Low German (school subject)

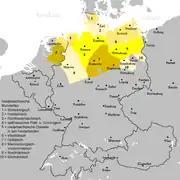
Distribution and dialectal classification of the Low German dialects

Starting in the cities in the 16th century, Early New High German gradually replaced Low German as the school language and educational language, church language, chancery language and written language in northern Germany. This process was largely complete by the 17th century. Standard German was increasingly used in public and official oral communication, but Low German remained the spoken folk language and everyday language. This resulted in bilingualism, with speakers switching between Low German and High German depending on the situation. A fluent transition to the standard language, as is typical of many dialects, was hardly pronounced. There was also a social differentiation between Low German and High German, which had a higher social prestige.